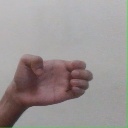
अक्षर: ख